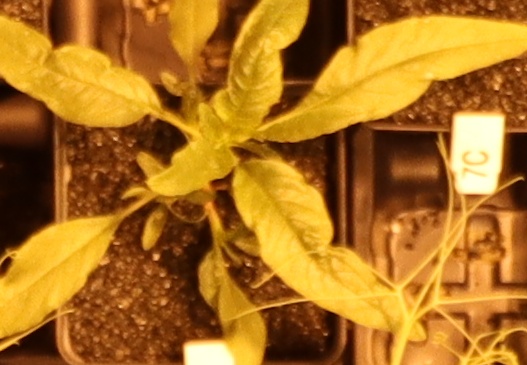
Label: Waterhemp